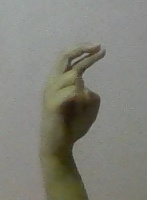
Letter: zay